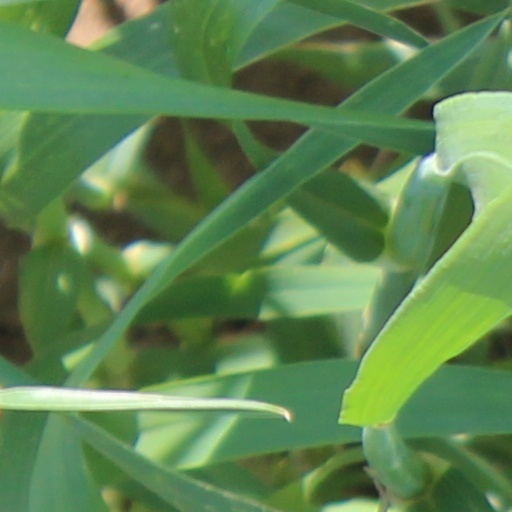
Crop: wheat